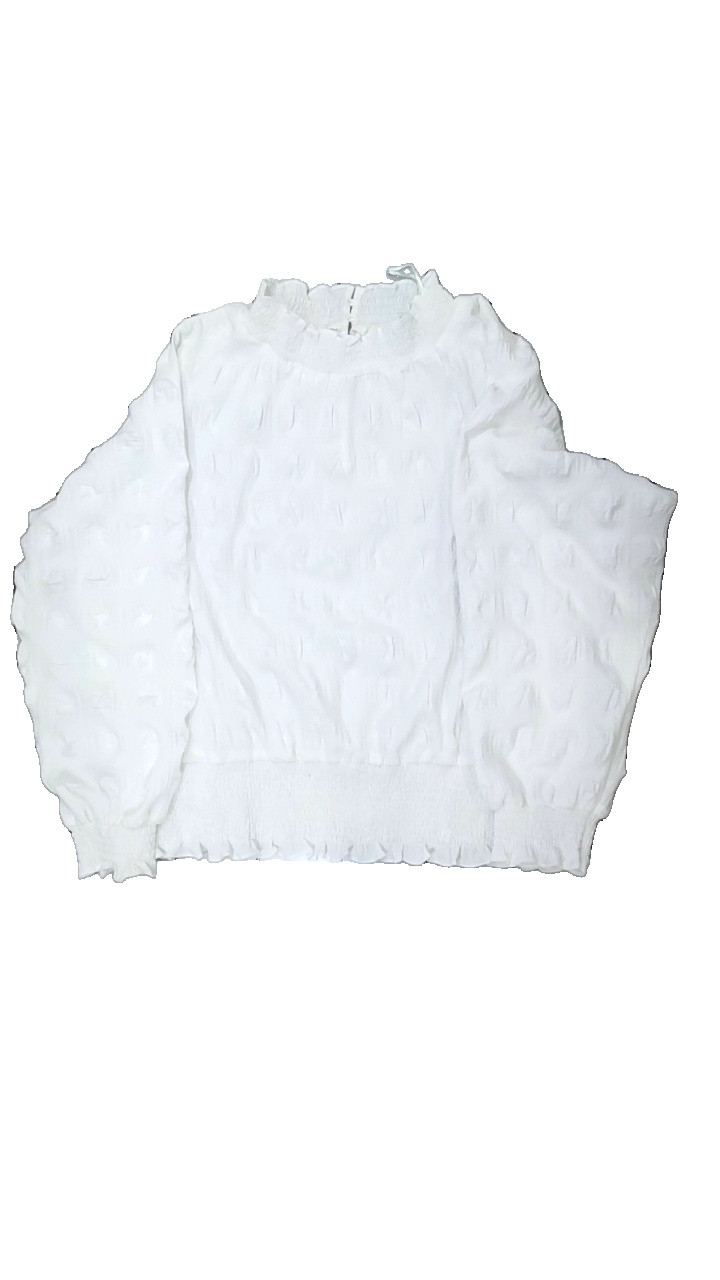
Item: Top (Ladies)
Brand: Isolde
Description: tröja
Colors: White
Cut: Turtle neck
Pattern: Transparent
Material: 100% polyester
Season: All
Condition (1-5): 4
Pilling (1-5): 5
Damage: smuts fläck
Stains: Minor
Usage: Export
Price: <50